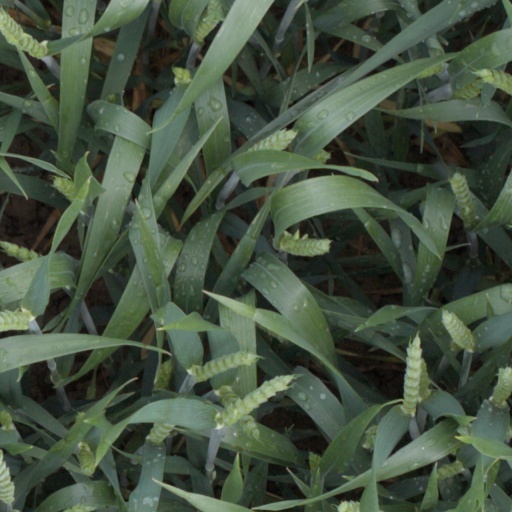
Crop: wheat